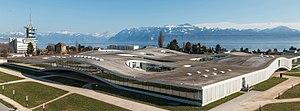
Vue du Learning Center (2017)
L’École polytechnique fédérale de Lausanne est une université technique, spécialisée dans le domaine de la science et de la technologie, située à Lausanne, en Suisse, et fondée en 1853 sous le nom d’École spéciale de Lausanne.